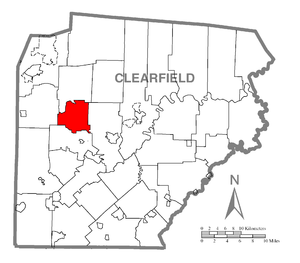
Bloom Township est un township, situé au centre-ouest du comté de Clearfield, aux États-Unis. En 2010, il comptait une population de 414 habitants.